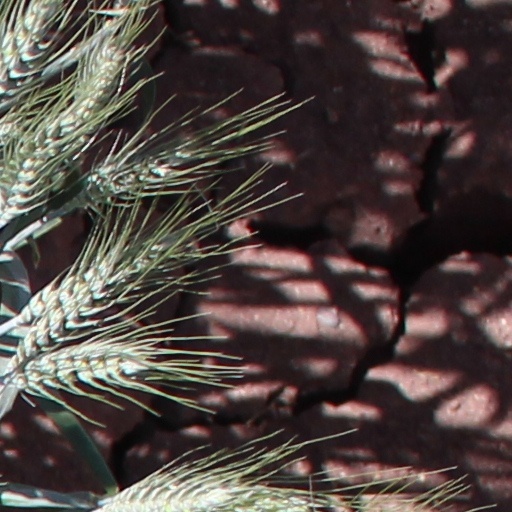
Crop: wheat